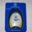
Label: clock